Hagioscope

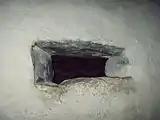
Hagioscope at Olavinlinna in Eastern Finland

There is only one hagioscope in Finland, at Olavinlinna (St. Olaf's Castle), in the town of Savonlinna. Here, the squint has enabled some congregants to continue gathering at the dark, damp stone church tower through the dead of winter, despite forbidding temperatures and weather conditions.